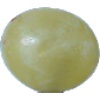
Label: Grape White 1